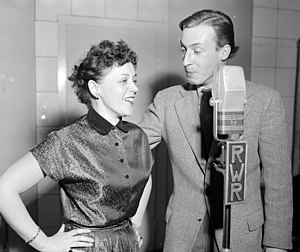
Peter Alexander
Peter Alexander og Erni Bieler, 1952
Peter Alexander var en østrigsk sanger og skuespiller. Han var døbt Peter Alexander Ferdinand Maximillian Neumayer.